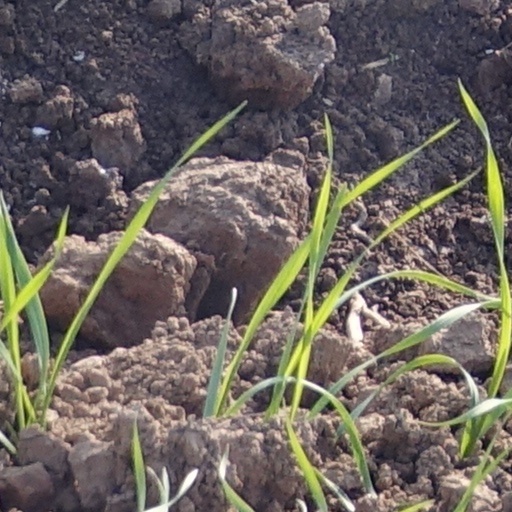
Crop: wheat